Answer in natural language. Considering the relative positions, is SprayBottle (marked C) above or below brown top white leg dining table (marked A)? Choose between the following options: below or above
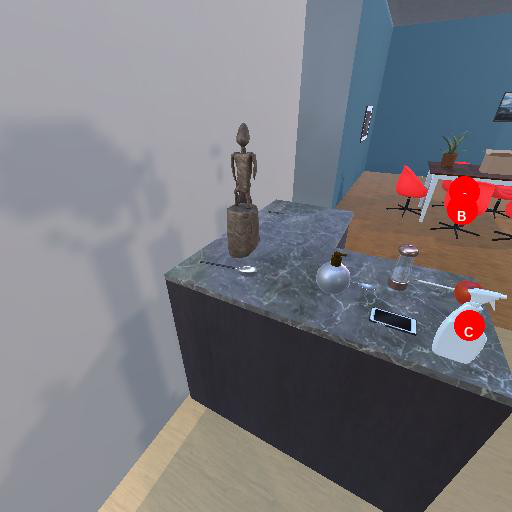
<answer>below</answer>